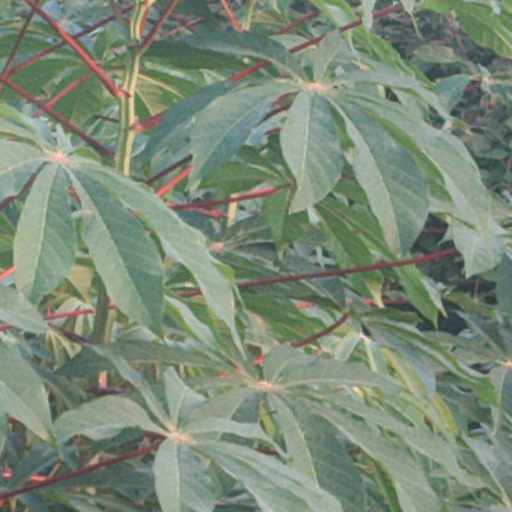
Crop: cassava